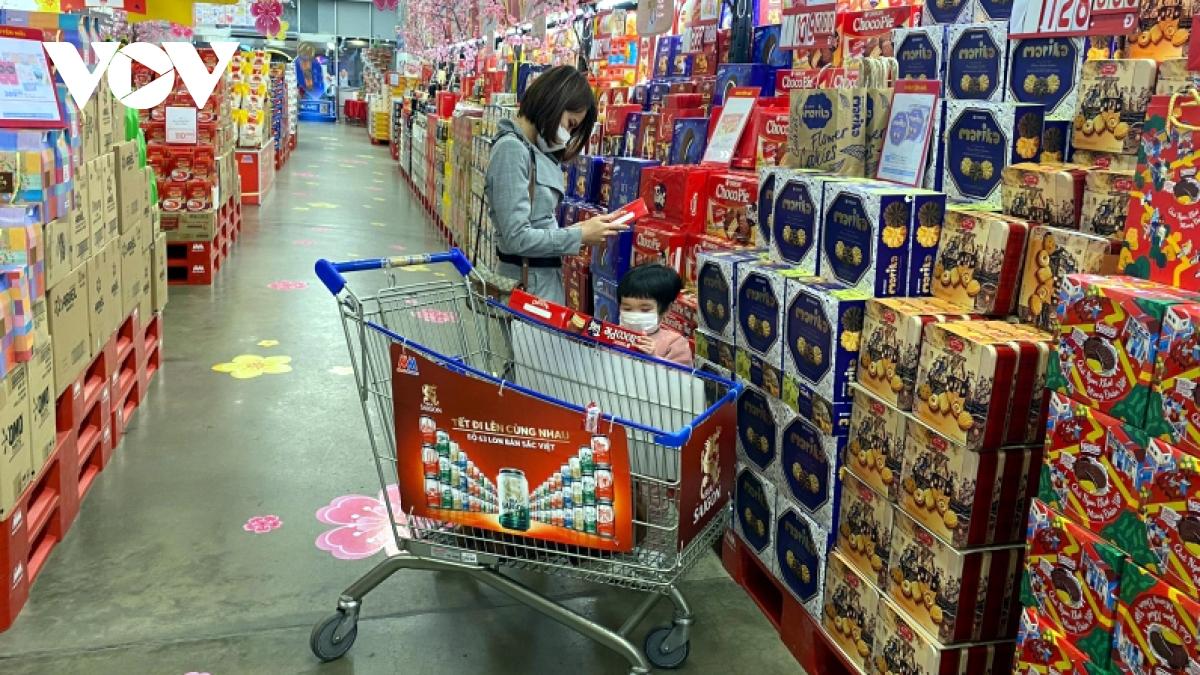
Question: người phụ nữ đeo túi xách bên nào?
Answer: cô ấy đeo bên phải